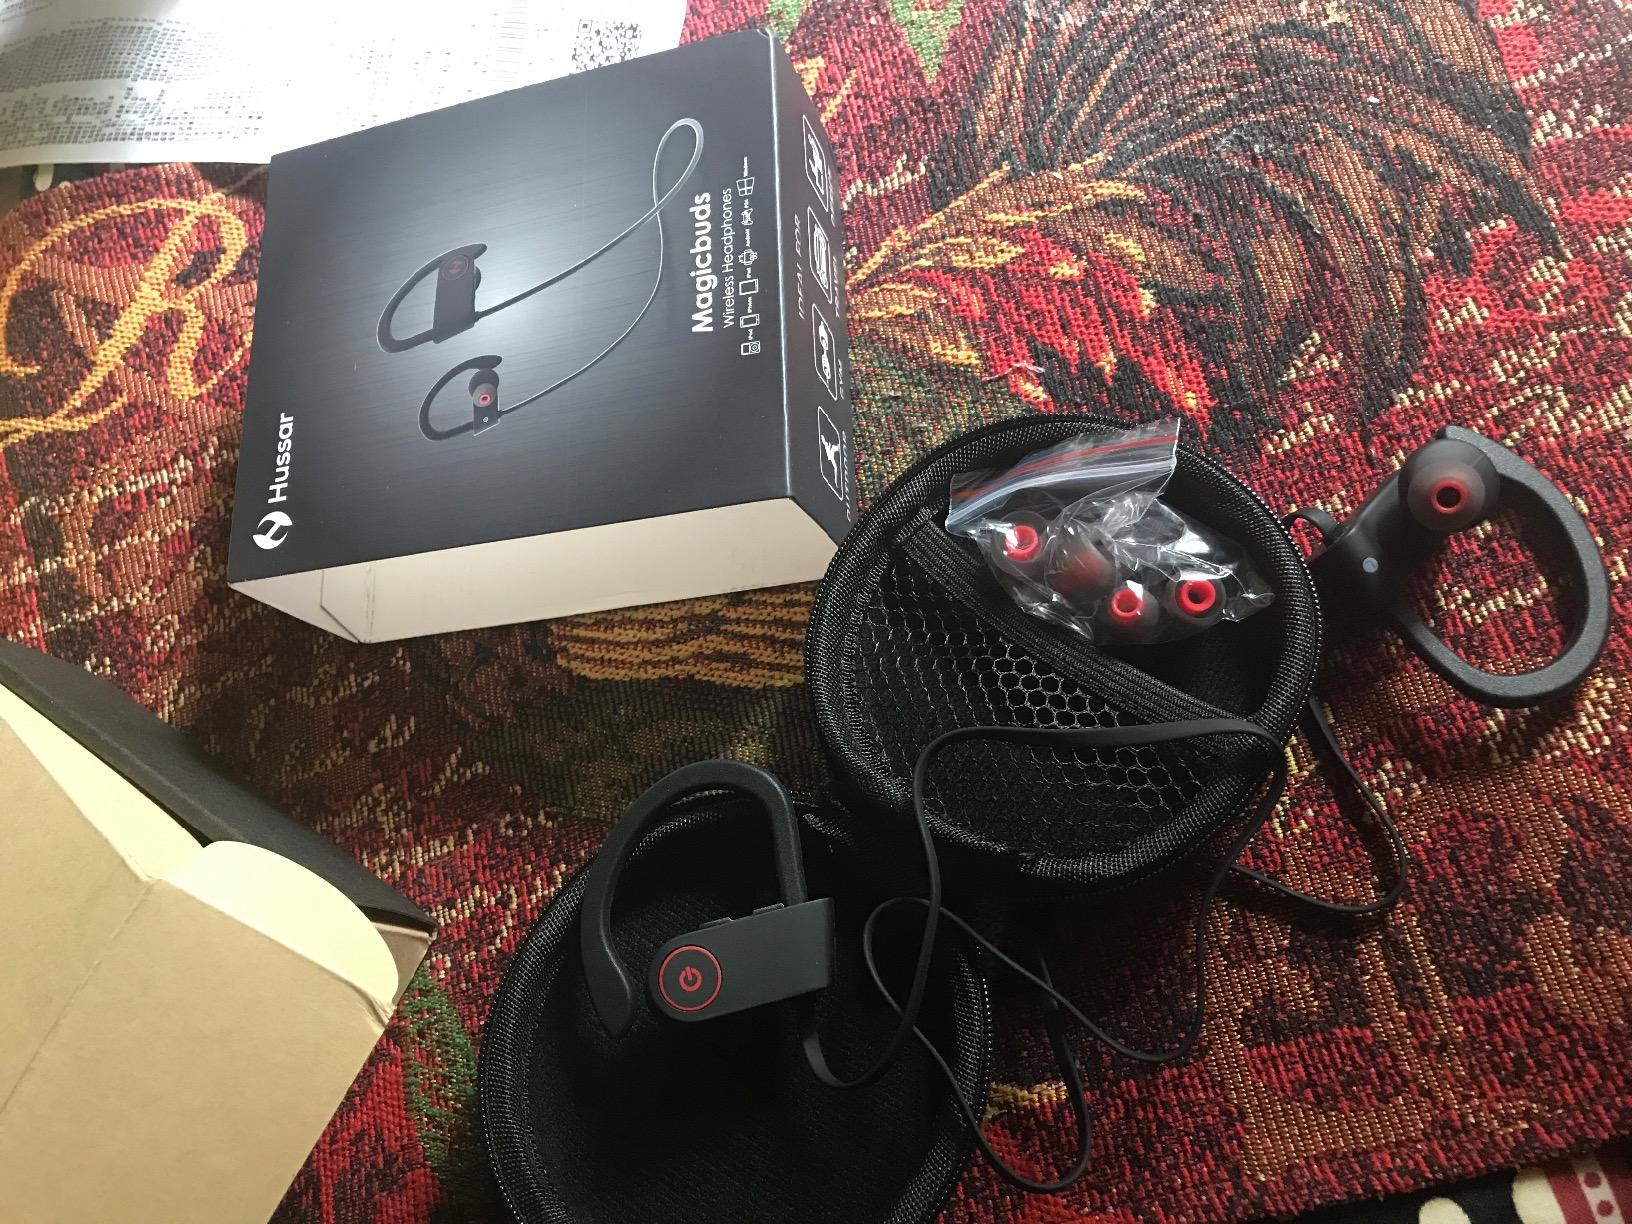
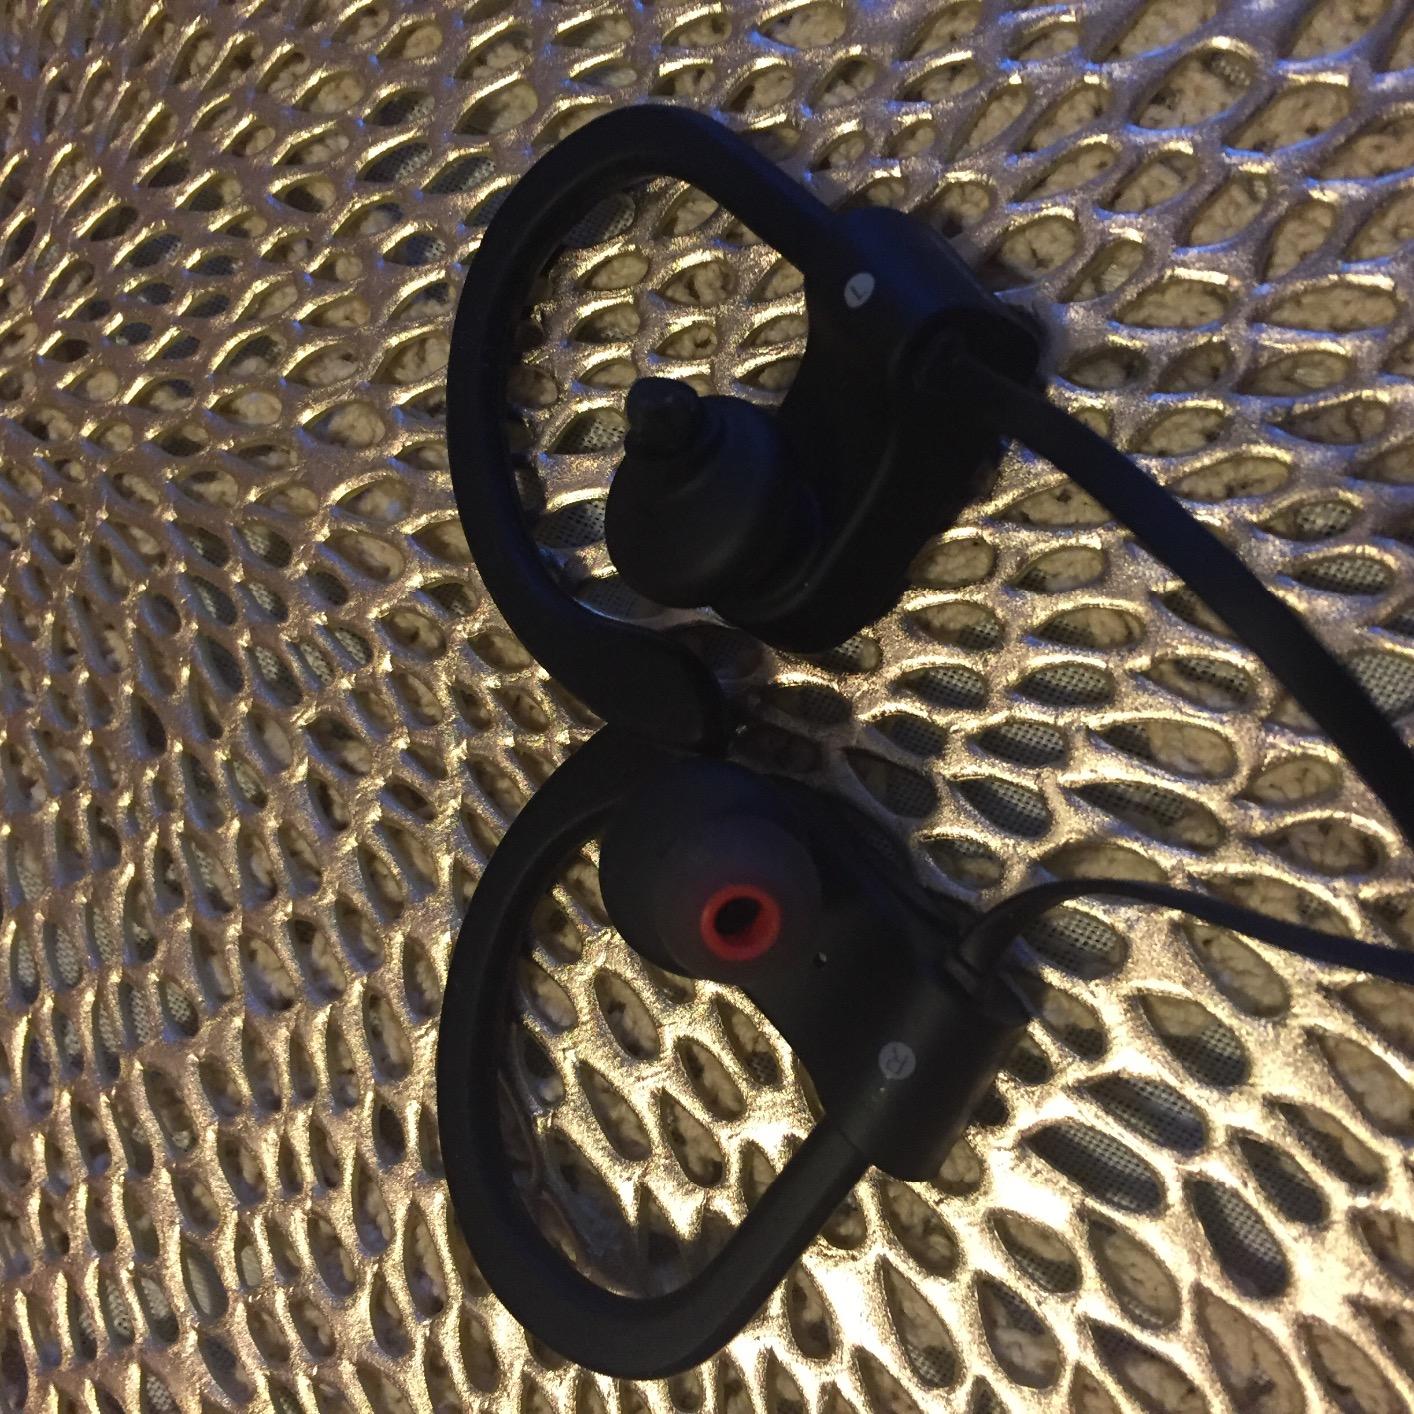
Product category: headphones
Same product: yes